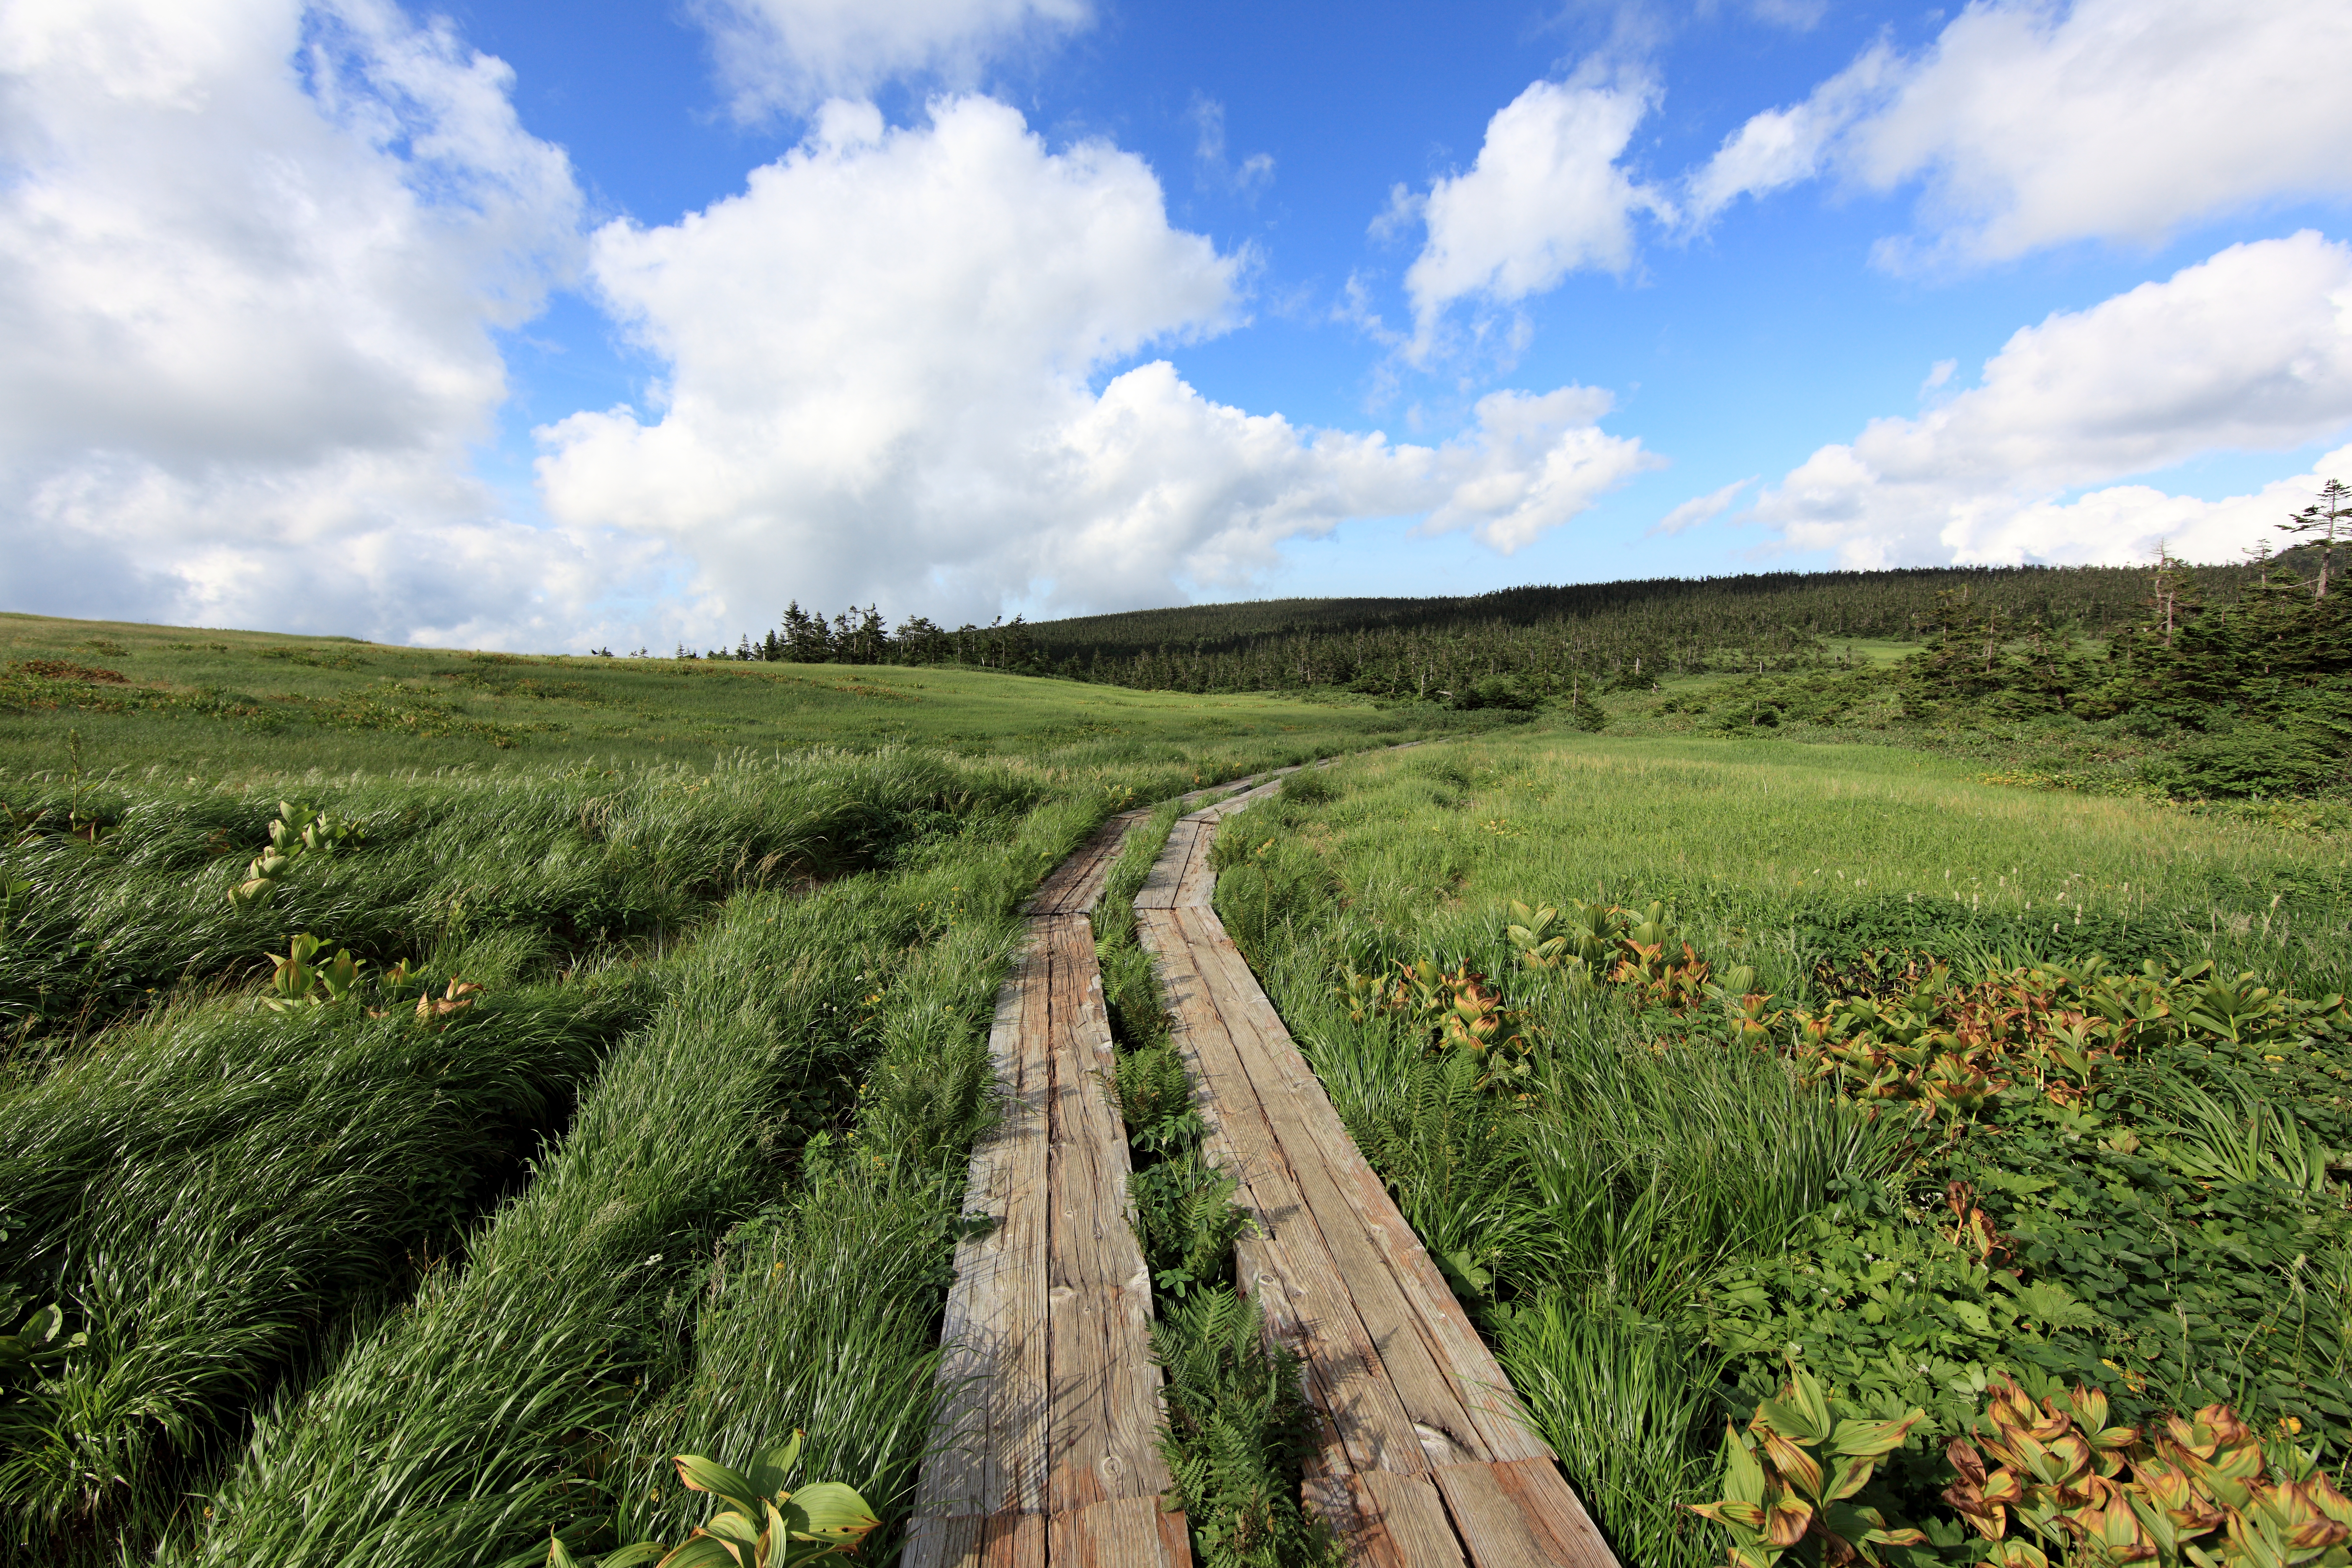
landscape, tree, nature, grass, horizon, wetlands, mountain, cloud, sky, boardwalk, field, farm, meadow, prairie, hill, valley, high, pasture, soil, agriculture, plain, grassland, plantation, plateau, 5d, hires, habitat, markii, ecosystem, hi, res, resolution, canonef14mmf28liiusm, iwate, hachimantai, rural area, geographical feature, mountainous landforms